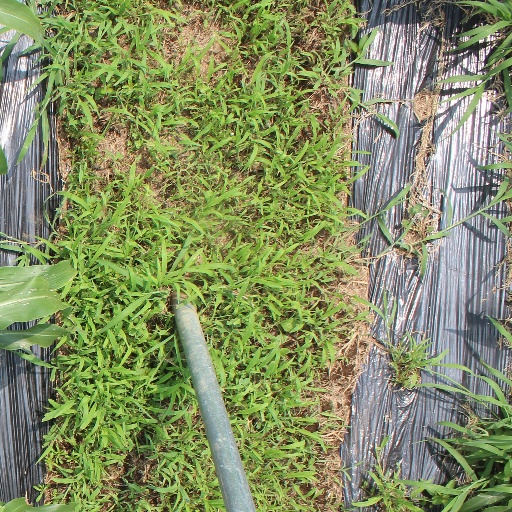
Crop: sorghum